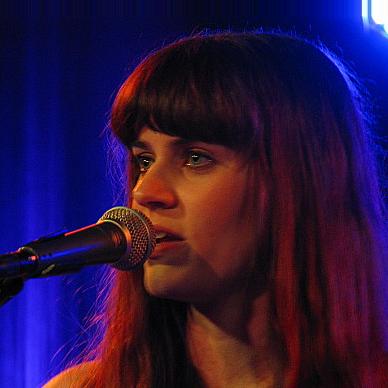
Age: 22